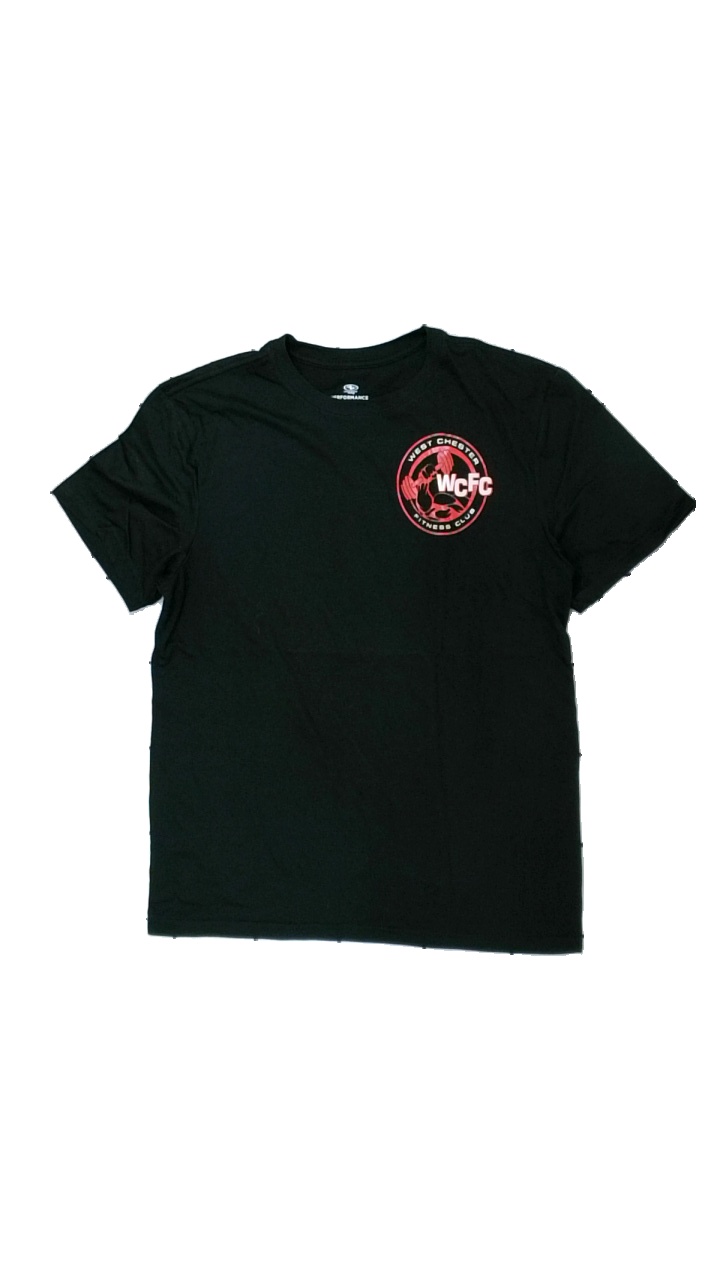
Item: T-shirt (Men)
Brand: Athletic
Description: svart t-shirt med reklam logga fram
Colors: Black, Red, White
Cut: Regular
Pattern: Logo print
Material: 64% polyester 36% cotton
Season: All
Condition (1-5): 3
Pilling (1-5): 5
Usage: Export
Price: <50